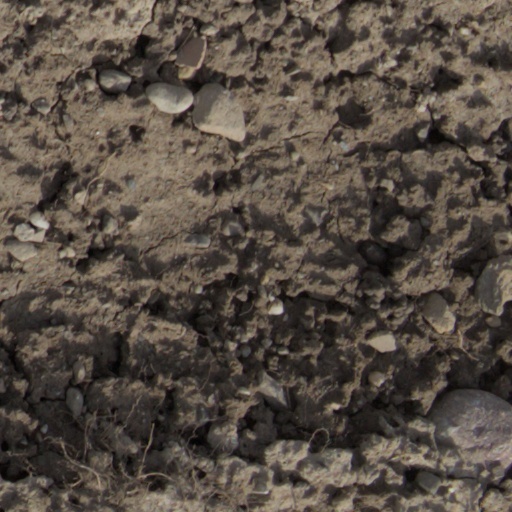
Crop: wheat